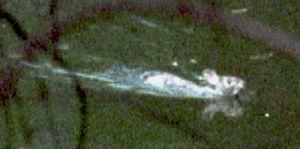
L’incident de Jimmy Carter et du lapin, surnommé « l’attaque du lapin tueur » par les médias, est l’affaire d’un lapin aquatique qui essaya de monter dans la barque du président américain le 20 avril 1979.